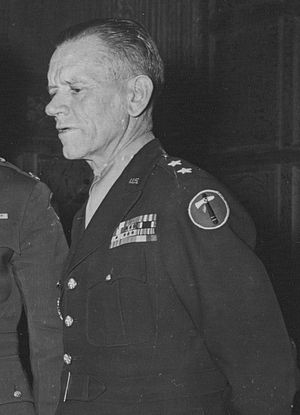
Charles H. Corlett
Charles H. Corlett i 1944
Charles H. Corlett, med tilnavnet "Cowboy Pete", var en amerikansk generalmajor, som ledede tropper i både Stillehavet og Europa under 2. Verdenskrig. Han ledede angrebet på Kiska i 1943 og havde kommandoen over 7. infanteridivision ved erobringen af Kwajalein i 1944. Efter D-dag førte han 19. korps i 1. armé under forfølgelsen af den tyske hær gennem Frankrig, Belgien, Holland og Tyskland.